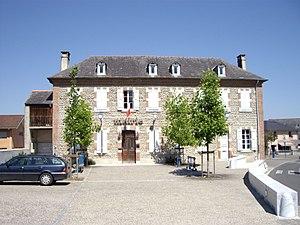
Mairie d'Odos (Hautes-Pyrénées, France).
Dans les Hautes-Pyrénées, les élections municipales françaises de 2020 se déroulent les 15 mars et 28 juin 2020, comme partout en France, six ans après les élections précédentes.